Josepmir Ballón

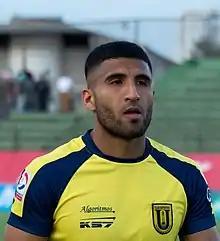
Ballón with Universidad de Concepción in 2019

Josepmir Aarón Ballón Villacorta (born 21 March 1988) is a Peruvian professional footballer who plays as a defensive midfielder for Universidad César Vallejo and the Peru national team.